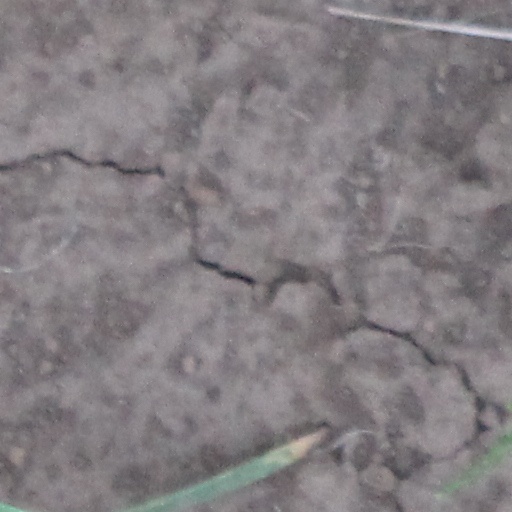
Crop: wheat